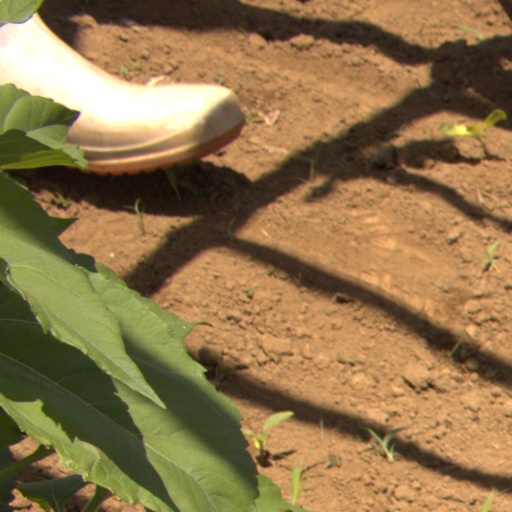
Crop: Jerusalem artichoke